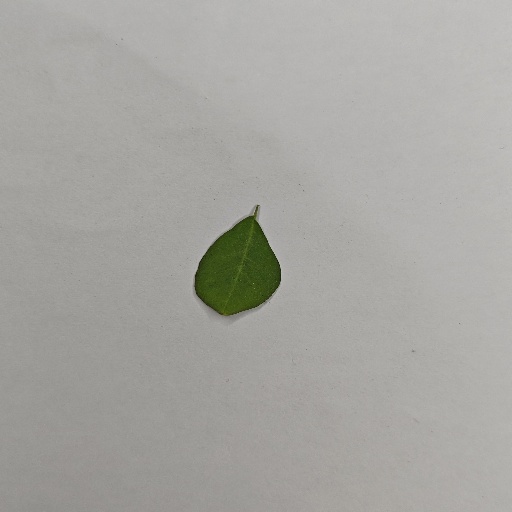
Species: Sojina
Leaf condition: Healthy Leaf